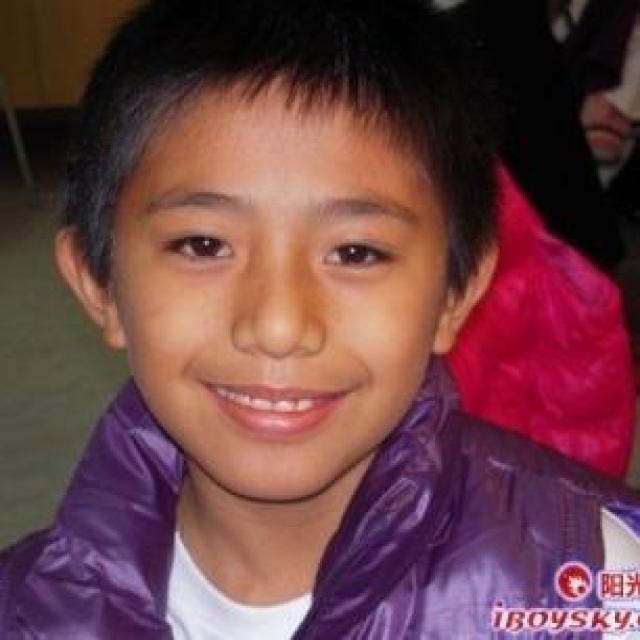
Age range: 0-12